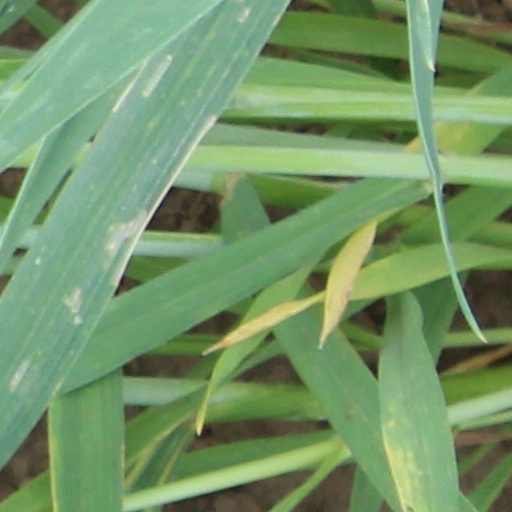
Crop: wheat